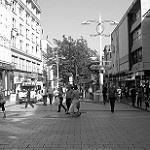
Label: B & W